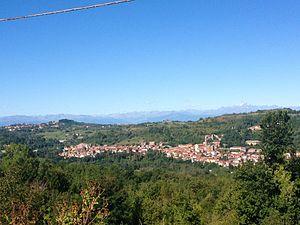
San Michele Mondovì est une commune italienne de la province de Coni dans la région du Piémont en Italie.